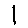
Label: 1